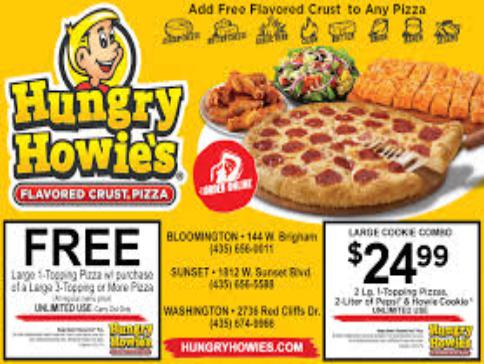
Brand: Hungry Howie's Pizza
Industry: Food